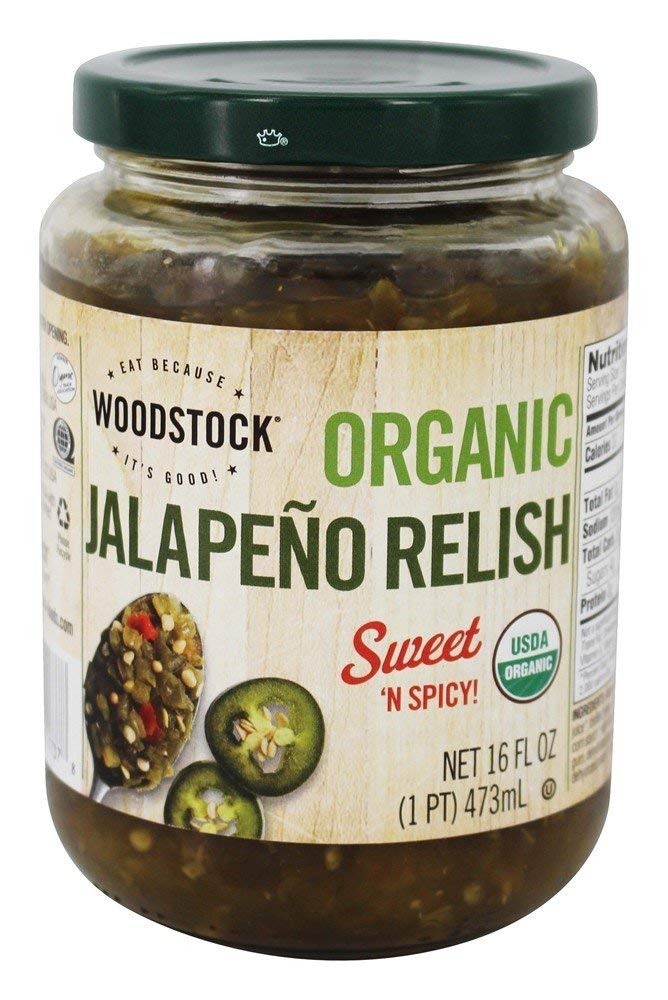
Item Name: Woodstock Farms - Organic Jalapeno Relish - 16 oz.
Value: 16.0
Unit: Fl Oz

Price: 18.28